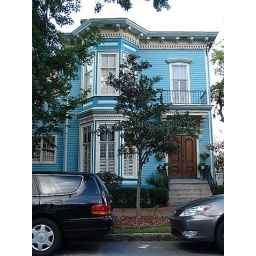
most charming blue house in savannah1